Question: Please indicate a possible affordance area of the boxing_punching_bag that can be used for punching
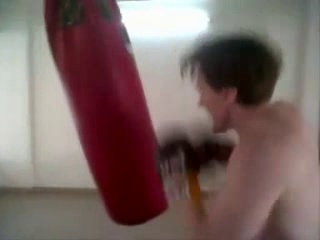
Answer: [38, 0, 174, 221]